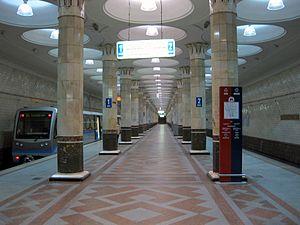
La liste des stations du métro de Moscou présente les stations des 12 lignes qui composent le métro de Moscou aujourd'hui.